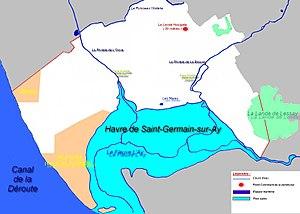
Carte de saint germain sur Ay
Saint-Germain-sur-Ay est une commune française, située dans le département de la Manche en région Normandie, peuplée de 909 habitants.